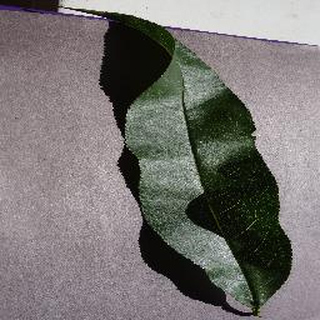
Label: healthy_peach